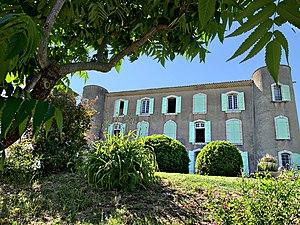
Le Château est une propriété privé. Il est un élément central du village de Saint-Laurent-Du-Verdon.
Saint-Laurent-du-Verdon est une commune française, située dans le département des Alpes-de-Haute-Provence en région Provence-Alpes-Côte d'Azur.